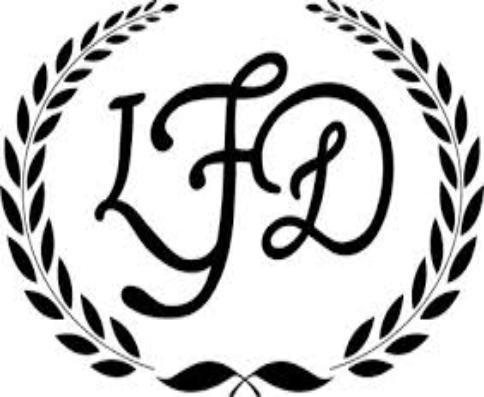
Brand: La Flor Dominicana
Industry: Necessities